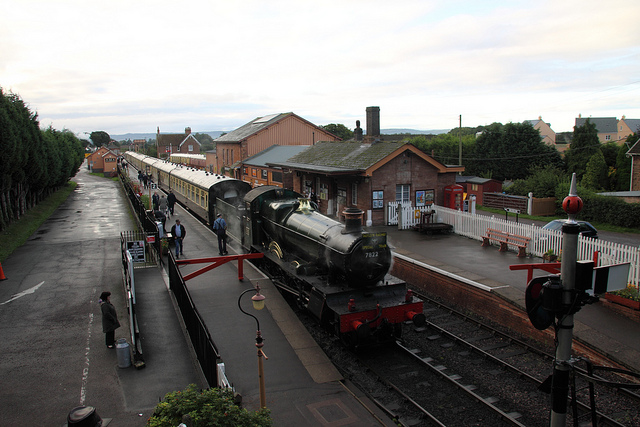
A train traveling down train tracks next to a train station.

A train is driving down the tracks next to a building.

An older model train pulling into the station on its track.

a train parked next to railway platform with people walking on the platform.

A train sitting on tracks at the train station.